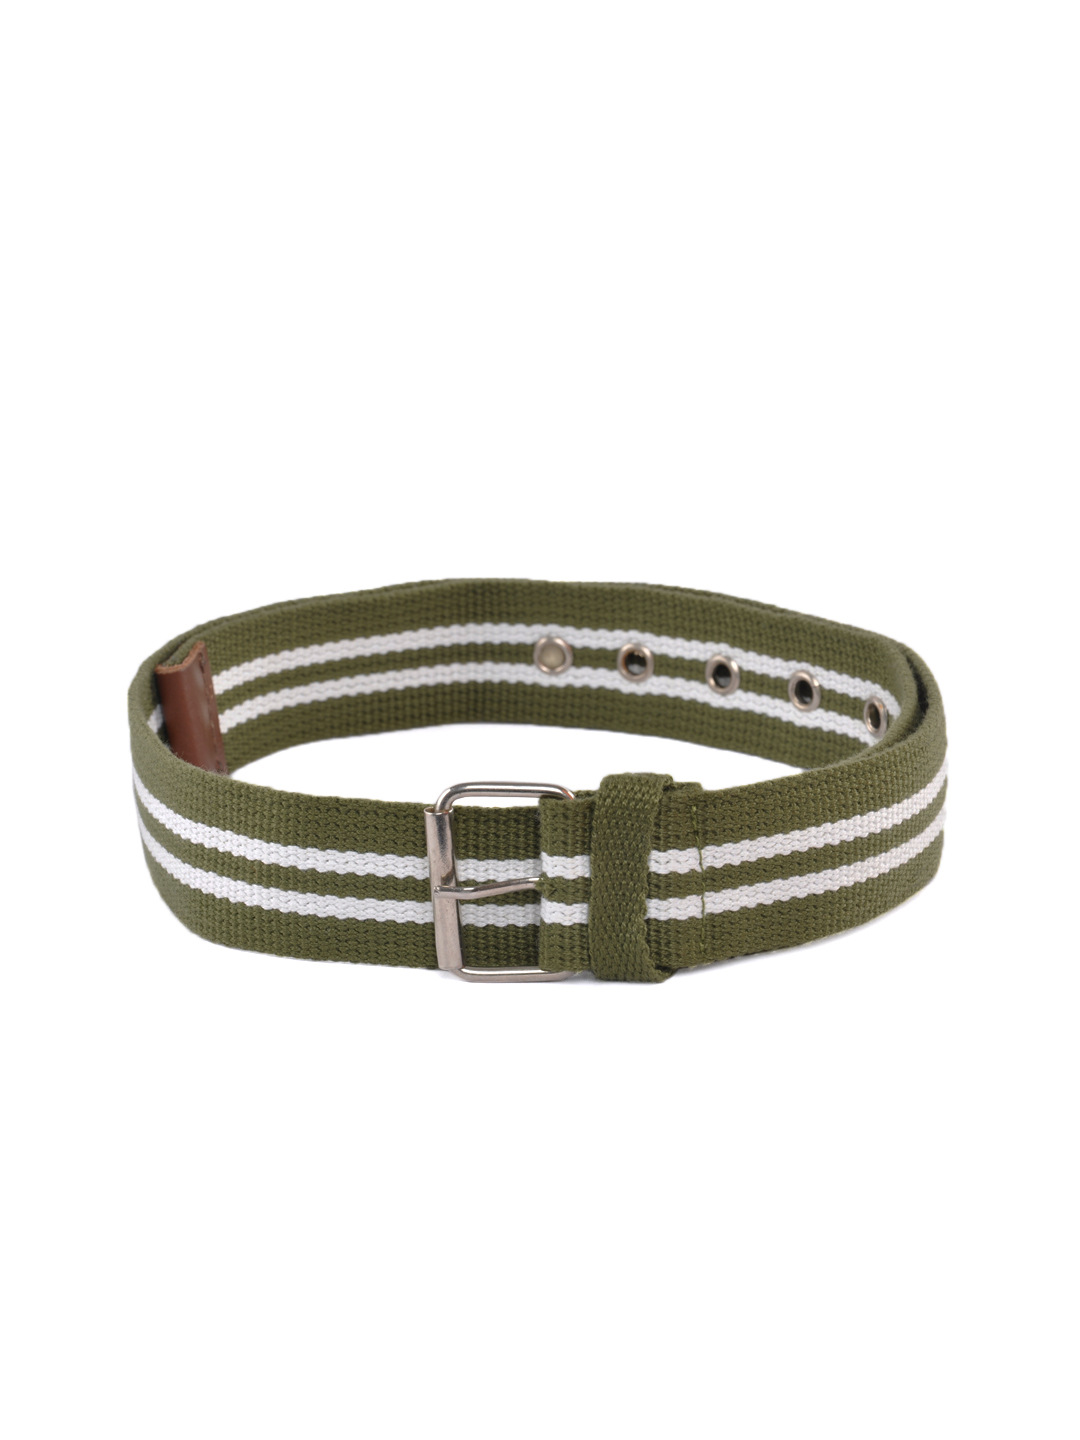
Lee Men Canvas Green Belt
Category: Accessories / Belts / Belts
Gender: Men
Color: Green
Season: Summer 2012
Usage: Casual